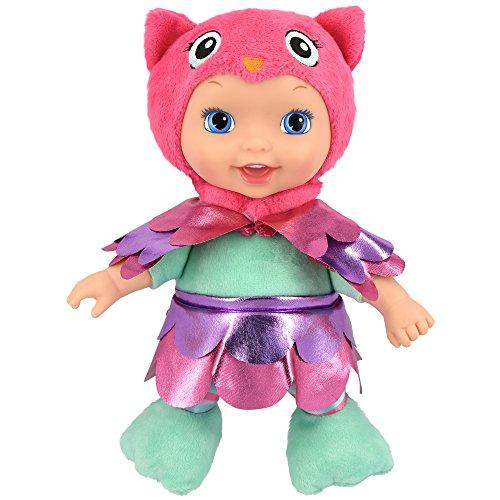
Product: New Adventures Little Darlings - Animal Cuties Baby Doll with Owl Outfit, Multicolor
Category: Toys & Games | Dolls & Accessories | Dolls
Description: Little Darlings - animal Cuties baby doll with owl outfit, 11 inches magical sound feature 11 inches soft and cuddly batteries are included.
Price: $20.43
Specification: ProductDimensions:11x5x2.8inches|ItemWeight:8.6ounces|ShippingWeight:8.6ounces(Viewshippingratesandpolicies)|ASIN:B07F4M2QTY|Itemmodelnumber:3228-OWL|Manufacturerrecommendedage:2months-8years